High Barbaree (film)

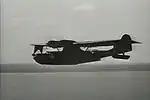
The judicious use of combat footage enhanced the production values of "High Barbaree".

After a period of inactivity for Van Johnson where he had brooded about his decision not to enlist in World War II, the studio cast him with one of his favorite co-stars, June Allyson, who had been a close friend ever since the pair had performed on Broadway and had been budding stars in Hollywood. Other principal roles such as the father, mother and uncle were ably cast by Hollywood veterans while the significant role of the young Alec was handled by Claude Jarman Jr., the star of "The Yearling" (1946).